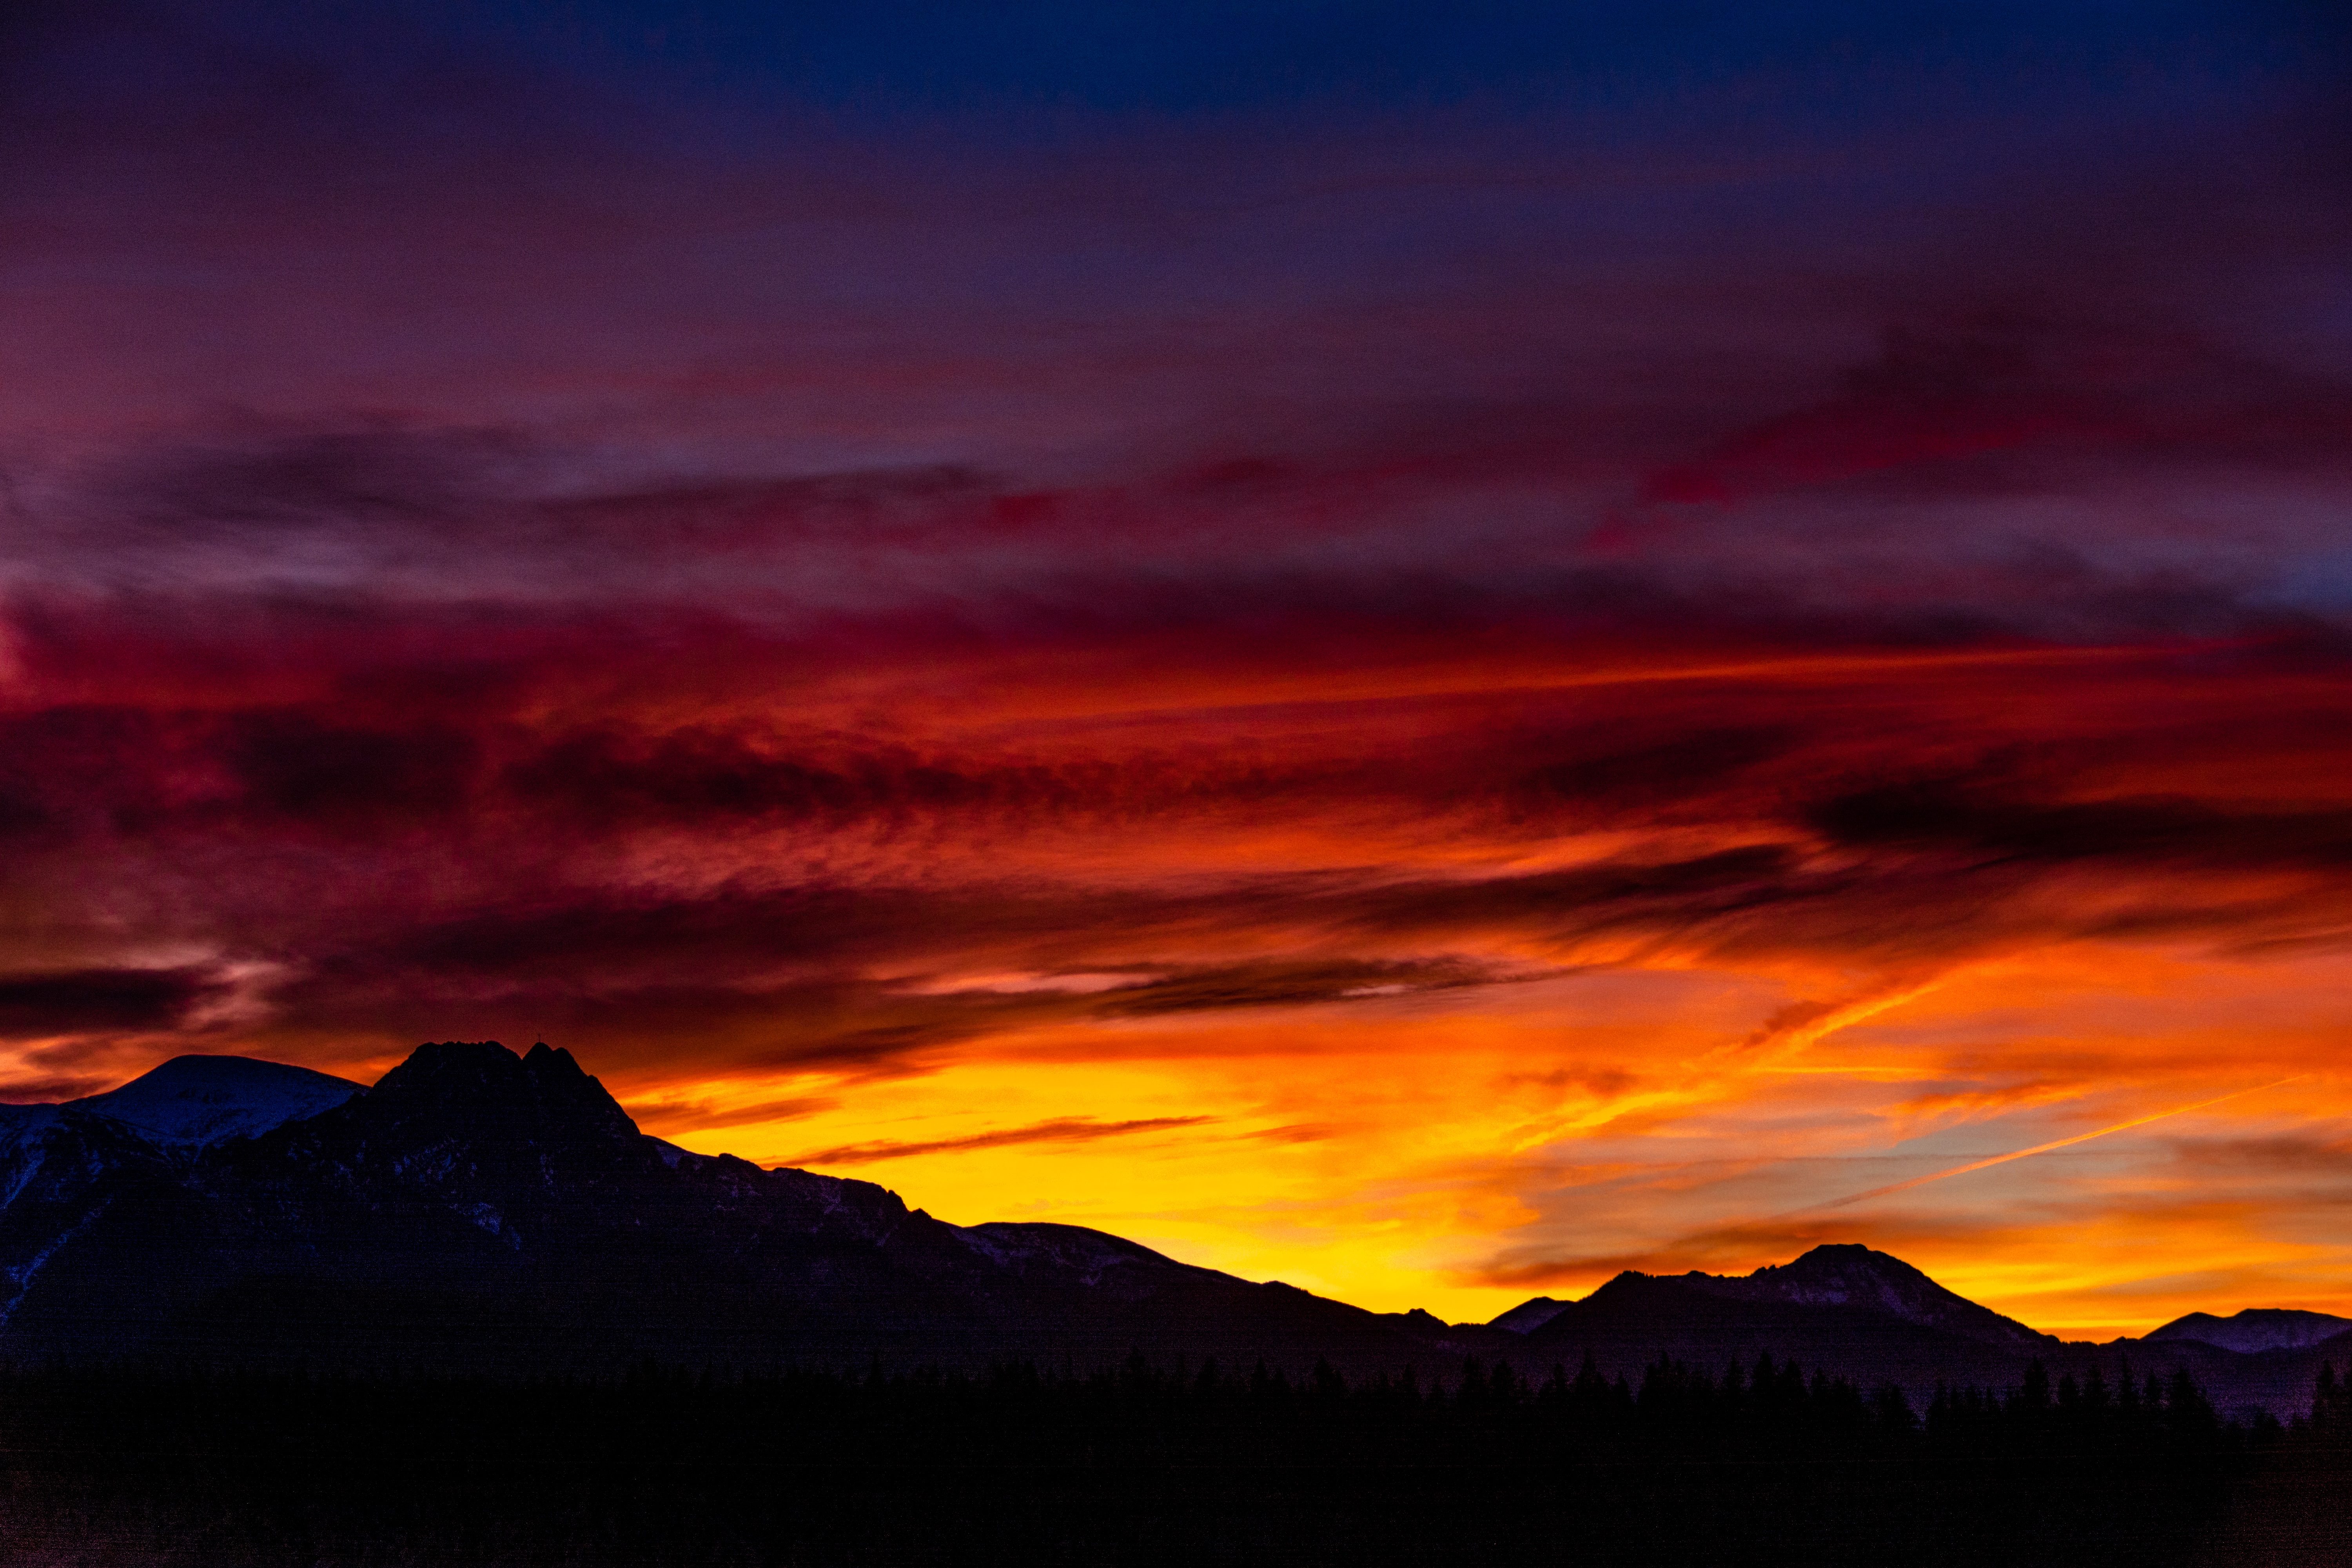
landscape, nature, rock, horizon, mountain, winter, cloud, sky, sunrise, sunset, trail, morning, dawn, atmosphere, dusk, evening, tourism, places of interest, top view, rocks, mountains, poland, tatry, wandering, afterglow, polish tatras, the path, hiking trail, hiking trails, the height of the, mountain trekking, giewont, tourist guide, geological phenomenon, red sky at morning